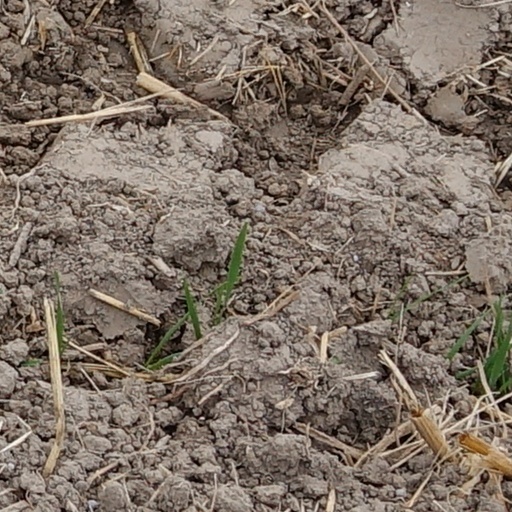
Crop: wheat